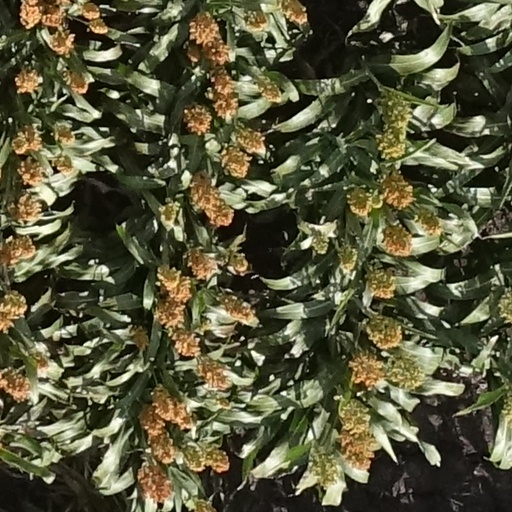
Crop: sorghum